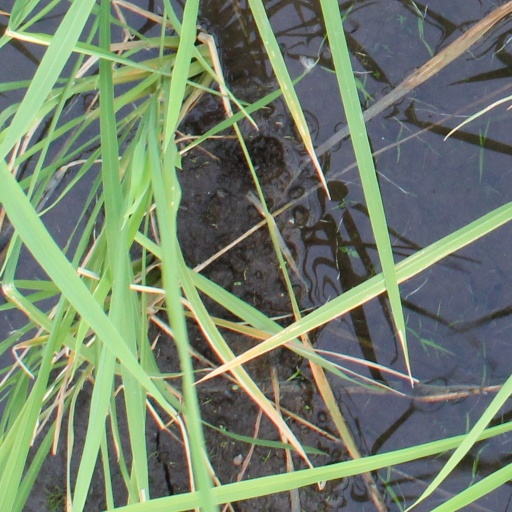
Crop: rice